Lindau-Insel station

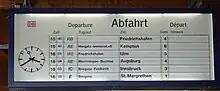
The departure board in 2005

From December 2010 to December 2013, a Railjet was operated daily to Lindau. The counter train ran as a regional express to Bregenz with a stop in Lochau-Hörbranz and from Bregenz as a Railjet to Vienna, as the Railjet replaced a regular regional express or an S-Bahn on the Lindau-Bregenz route. In earlier years, ÖBB also operated express trains (Ex) to Lindau, including direct connections to the Austrian capital Vienna. Today, the Austrian long-distance trains mostly end or begin in neighboring Bregenz.